SIPA S.1000 Coccinelle

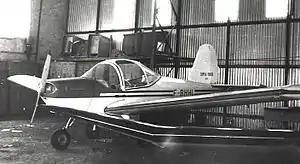
SIPA S.1000 Coccinelle No. 01, Chavenay airfield, Paris, 1967

The Coccinelle was designed by Yves Gardan for SIPA as a very low cost all-metal trainer of very simple construction, intended for aero club use. It was a two-seat side-by-side low-winged aircraft with fixed-tricycle undercarriage and incorporated a number of standard automobile parts.